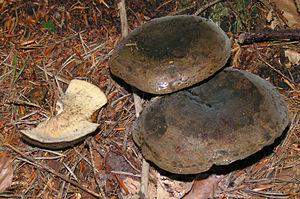
Lactaire plombé